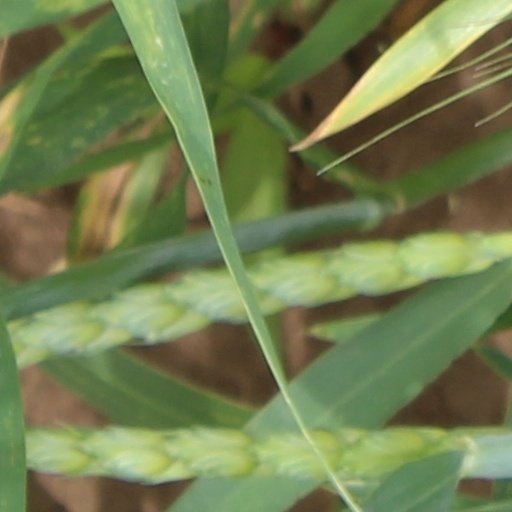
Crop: wheat